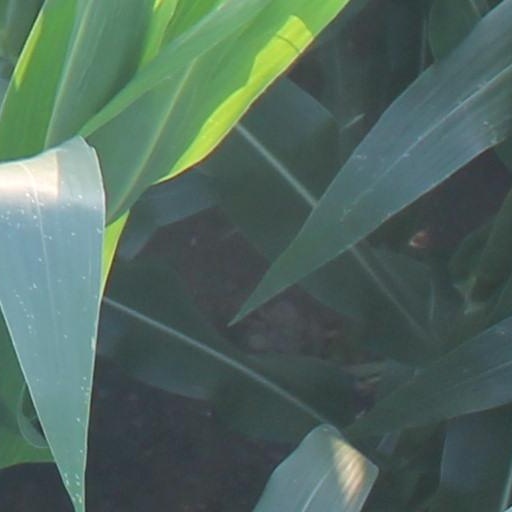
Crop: maize; corn